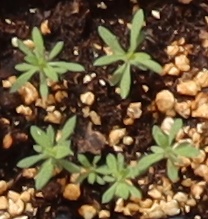
Label: Kochia